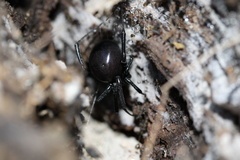
Species: Lactrodectus_hesperus